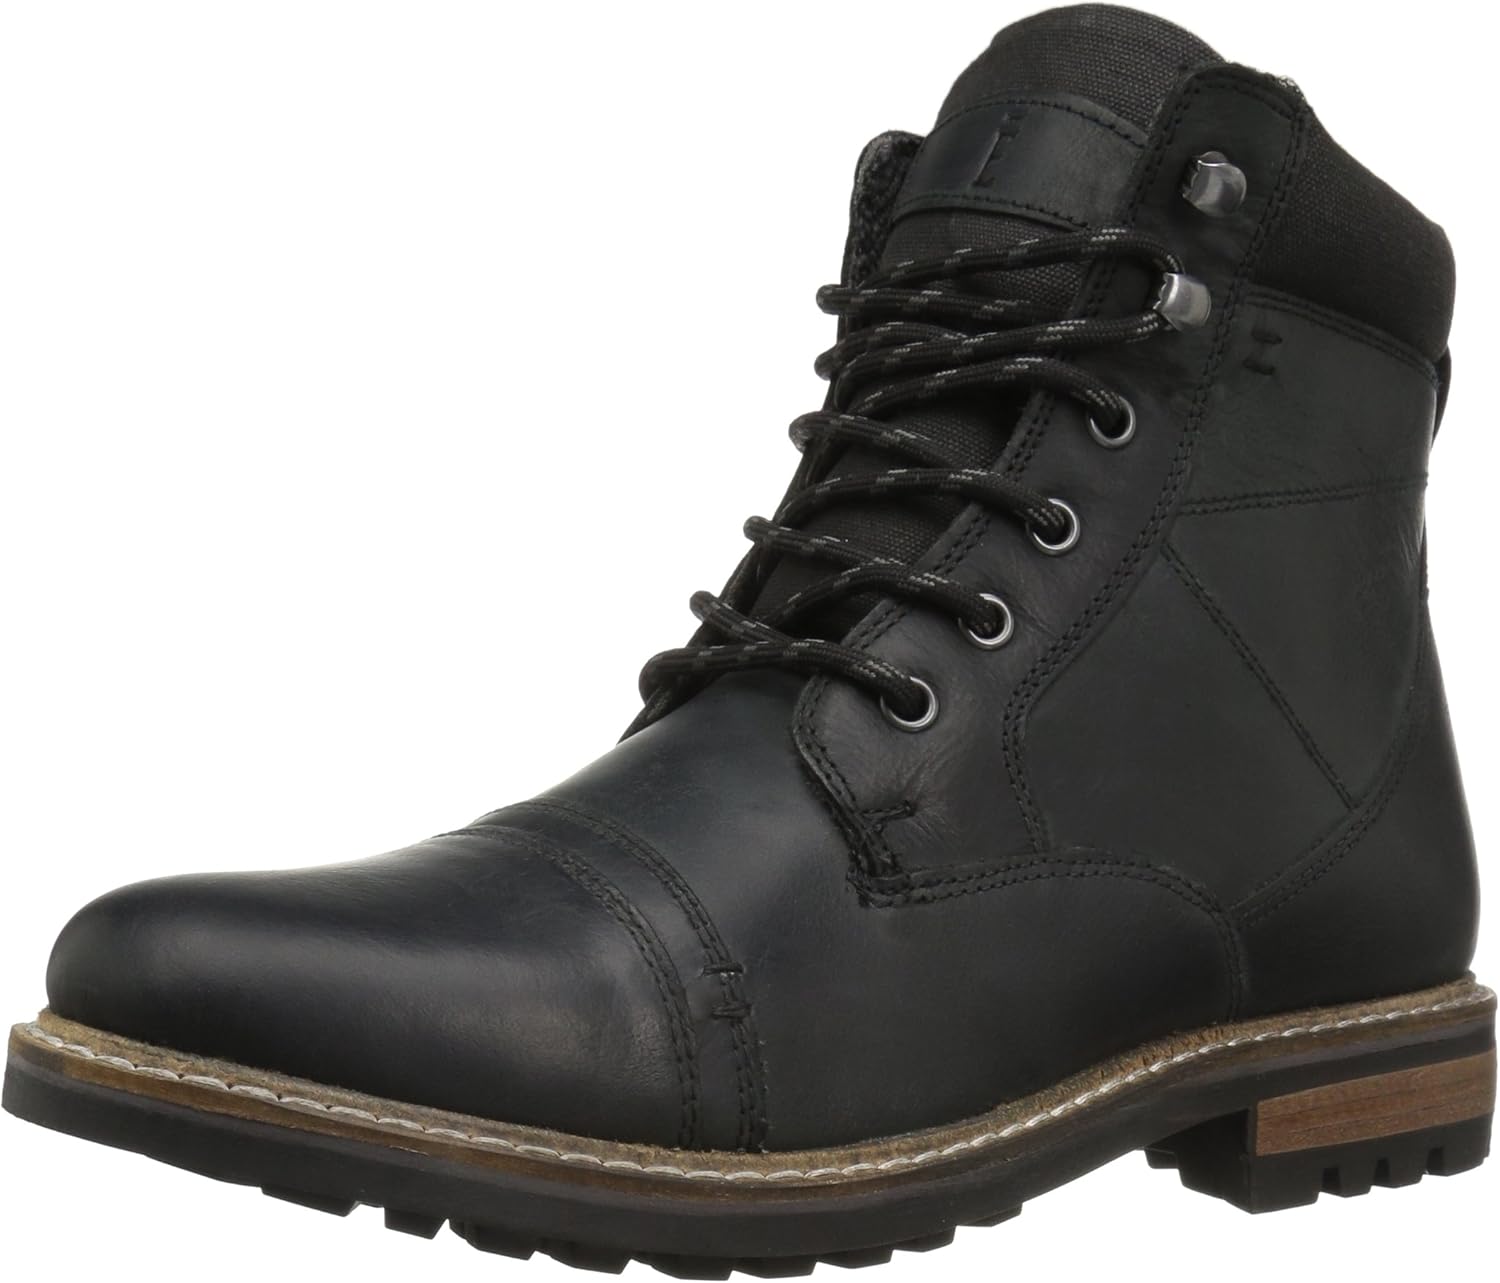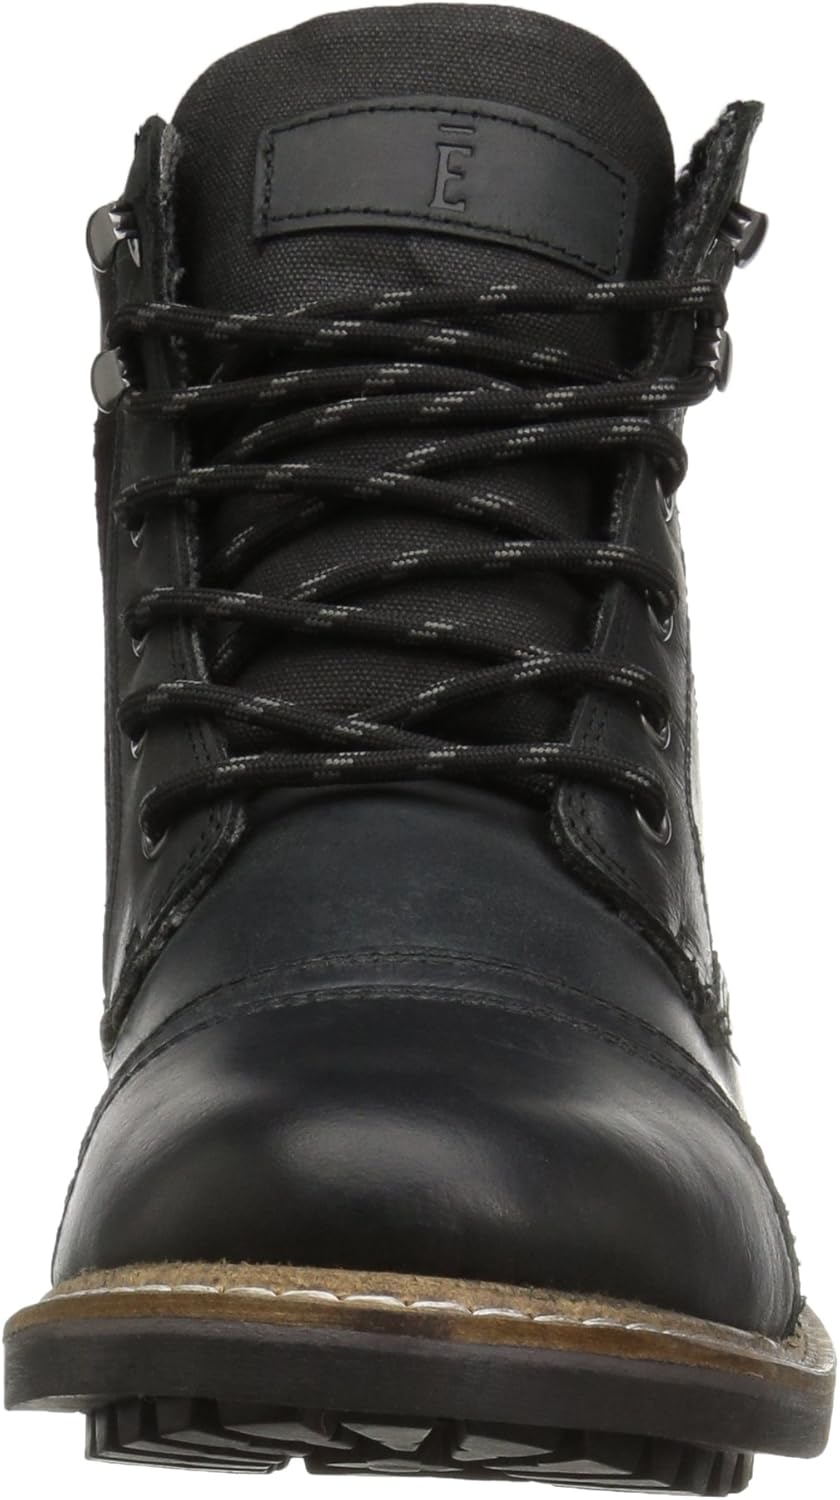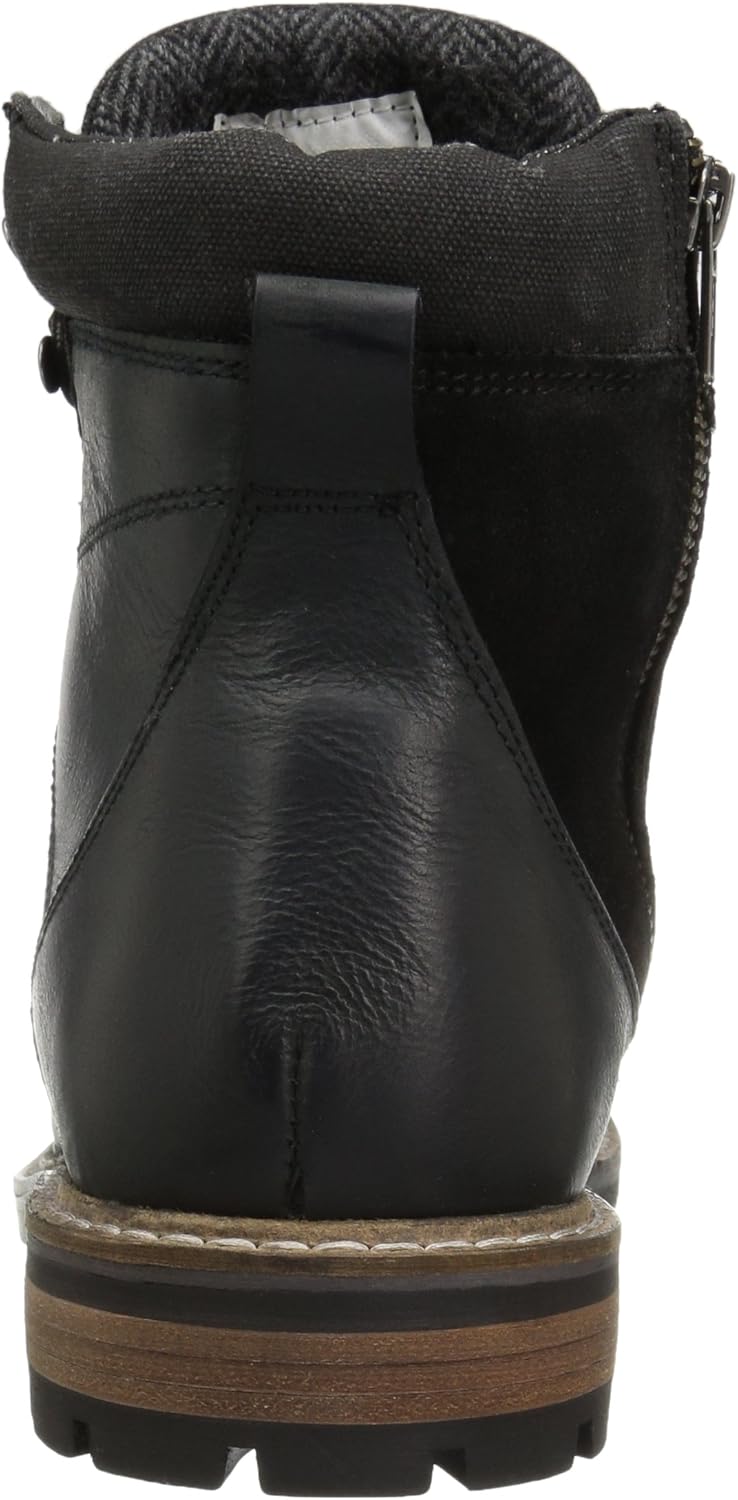
Crevo Men's Methuselah Winter Boot
Category: AMAZON FASHION
Inspired by rugged work boots, the methuselah is the perfect balance of traditional fabrications. featuring genuine leather, a non-slip lug outsole, an inside zipper for easy-on and easy-off, and a comfortable memory foam footbed. all of this combines for a boot with endless versatility and effortless style.
Features: 100% Leather/canvas | Imported | Rubber sole | Shaft measures approximately 6.5" from arch | Genuine leather upper | Interior zipper for easy-on and easy-off | Soft textile suede lining | Memory foam footbed cushioning | Flexible non-slip rubber outsole